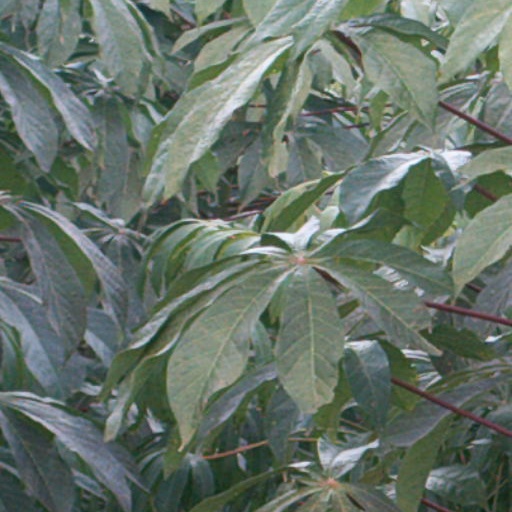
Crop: cassava